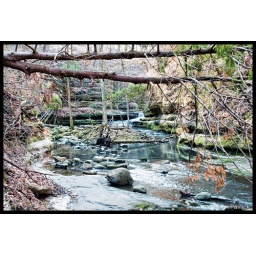
Looking under a fallen tree toward giants bathtub at Matthiessen state park.